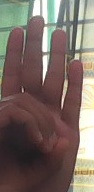
ASL sign: 0